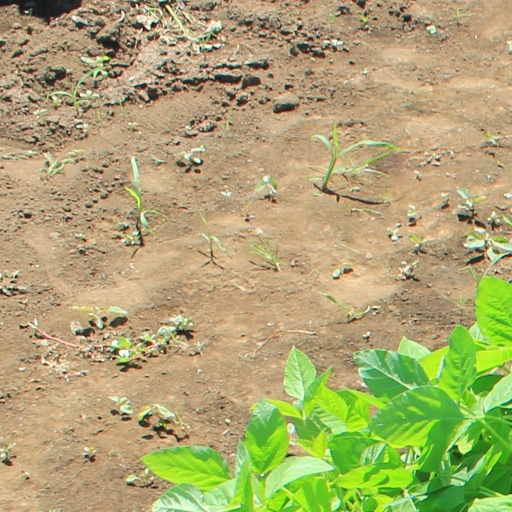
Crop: soybean